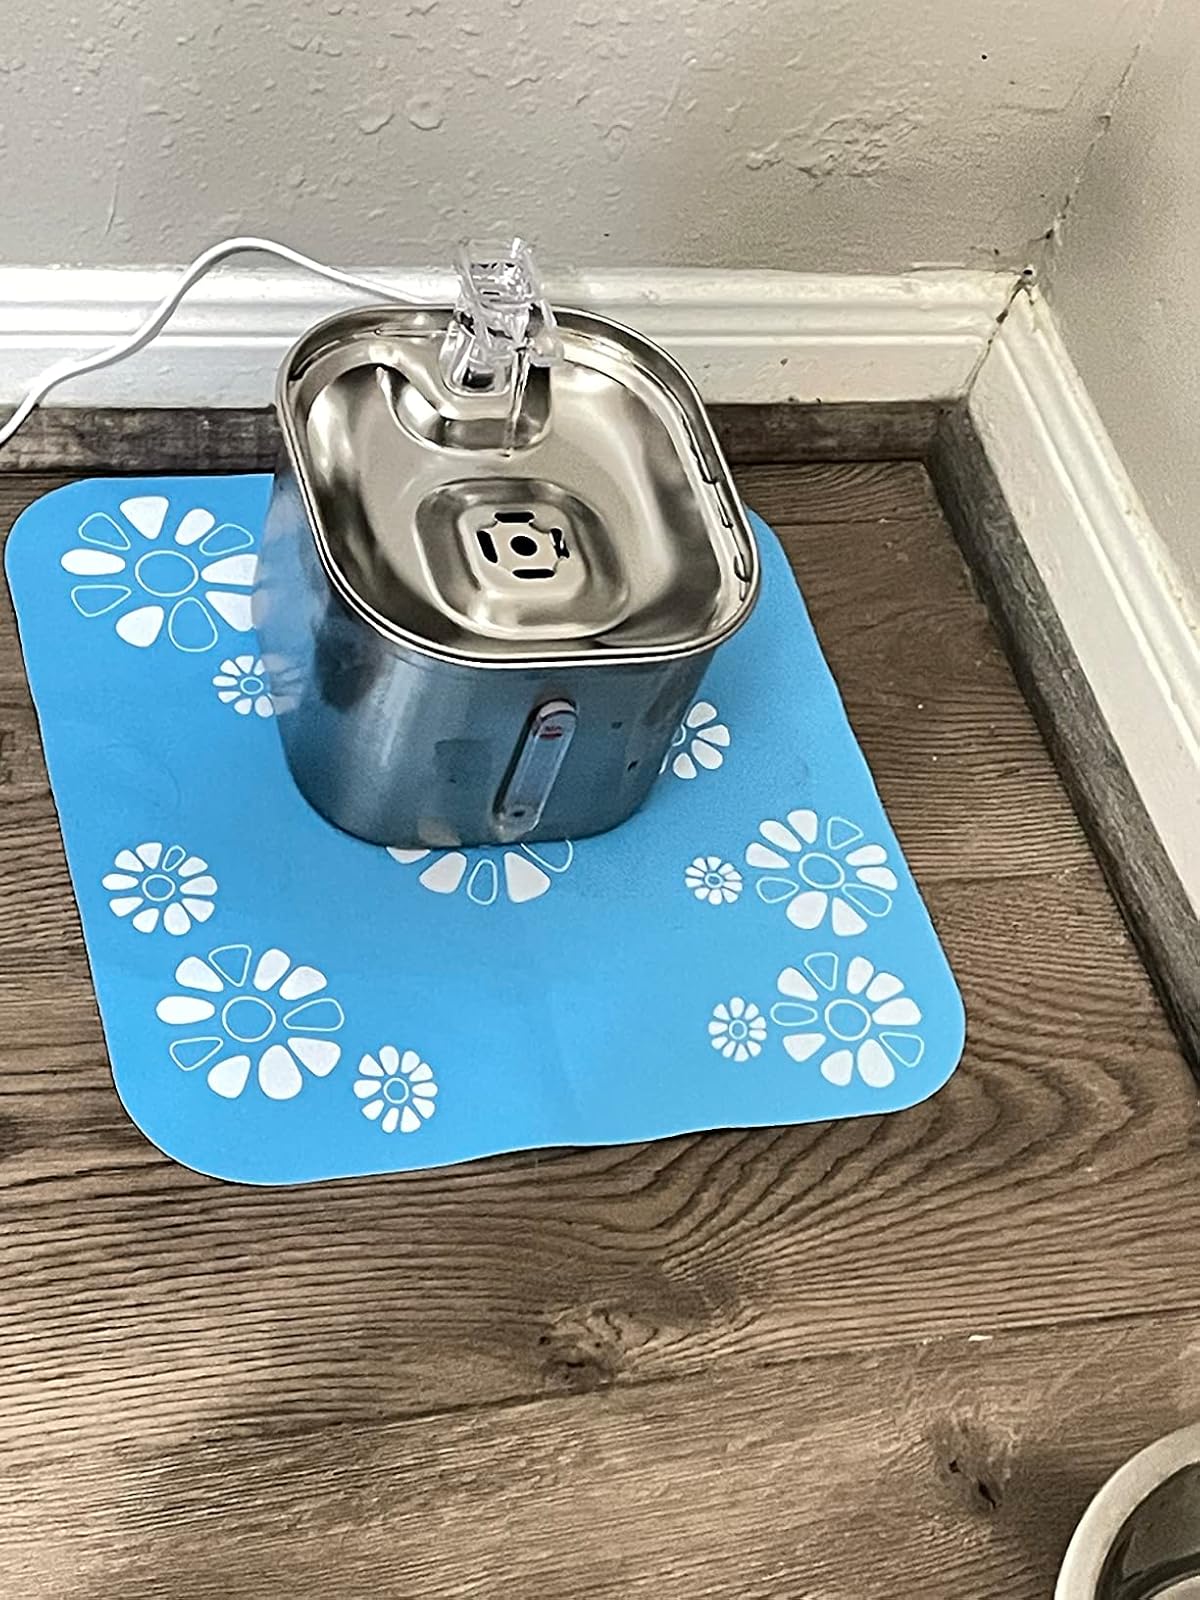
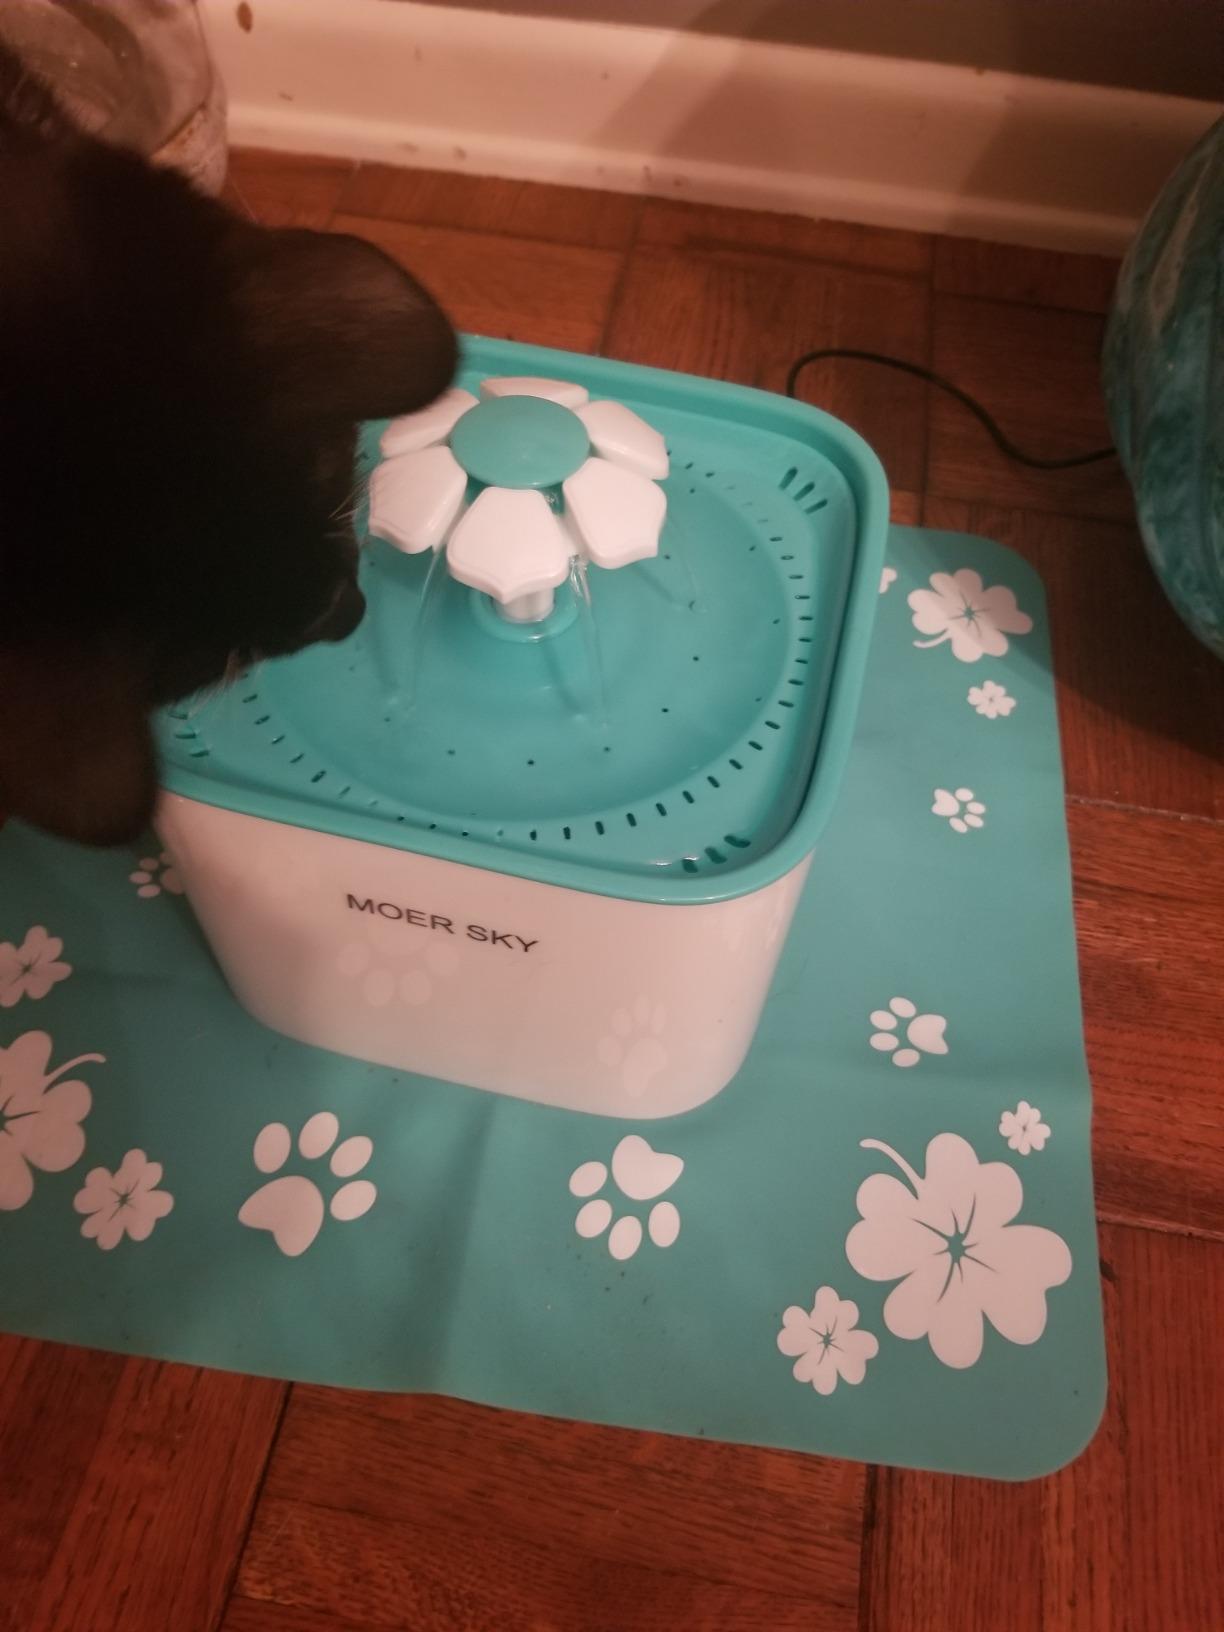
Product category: items_bowl
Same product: no